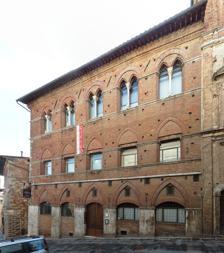
Building: Museo Civico di Montepulciano
Country: Italy
Year built: 1954
Museum in Montepulciano, Italy Museo Civico di Montepulciano The Museo Civico di Montepulciano , also known as the Museo Civico Pinacoteca Crociani ,  is the town or comune art gallery and museum. It is housed in the medieval Palazzo Neri Orselli , a 14th-century structure located on Via Ricci #10, corner with Via Talosa, in the center of the town of Montepulciano , in the Province of Siena , region of Tuscany , Italy. The museum was founded in 1954. History The collection includes archeologic works and lapidary inscriptions from the region. The art gallery originated with a donation to the commune in 1859 of the collection of Francesco Crociani. It was complemented since then by works from various sources including closed ecclesiastical institutions. Among the masterpieces in the collections is a 13th-century St Francis of Assisi by Margaritone d’Arezzo ; a Madonna and Child with two Angels attributed to a 14th-century follower of Duccio da Buoninsegna called the “ Master of Badia a Isola ”; a Coronation of the Virgin by Jacopo di Mino del Pellicciaio ; a Nativity by Benvenuto di Giovanni ; a Crucifixion by Filippino Lippi ; an Allegory of the Immaculate Conception with Saints by Giovanni Antonio Lappoli ; a Holy Family with young St John the Baptist by il Sodoma ; an Enthroned Madonna and Child derived from the church of Santa Lucia and painted by Luca Signorelli ; a Sant’Agnese Segni with a Model of the City of Montepulciano attributed to Domenico Beccafumi ; a Portrait of the Blessed Caterina De' Ricci attributed to Giovanni Battista Naldini ; a Children playing with Cat attributed to Abraham Bloemart ; and a Portrait of a Nobleman (presumed to be Scipione Caffarelli Borghese ) and attributed to Caravaggio . Other works in Pinacoteca Still life of mushrooms and vegetables by Nicola van Houbraken Annunciation to the Shepherds attributed to Livio Mehus Triumph of Joseph attributed to Pietro Sorri Holy Family and Young St John attributed to Polidoro da Lanciano Madonna and Child, Angel with fruit basket attributed to Sebastiano Bastianino Girl with cymbal attributed to Antonio Amorosi Portraits attributed to Antonio Franchi , Carlo Maratta , Alessandro Allori , and Tiberio Titi Portrait of Violante di Baviera by Bartolomeo Mancini Portrait of Maria Maddalena Baroni de' Siri by Benjamin von Block Mystical Marriage of St Catherine with St Francis, John the Baptist, St Bernard by Bicci di Lorenzo Portrait of Eleonora Garcia Toledo by studio of Francesco Brina Parable of the Rich Man by studio of Francesco Bassano the Younger (the biblical Rich man and Lazarus ) Portrait of a Knight of Malta by studio of Franz Pourbus the Younger Portrait of Gentleman by studio of Giusto Suttermans Adoration by Shepherds by studio of Hans von Aachen Moses as a child before Pharaoh by studio of Pier Dandini Madonna and Child by studio of Raffaellino del Garbo Portrait of Primicerio Francesco Crociani by Candido Sorbini and studio Kitchen Interior by Carlo Antonio Crespi Portici sul mare by follower of Agostino Tassi Landscape with Vocation of Peter by follower of Filippo Napoletano St Francis of Assisi by a follower of Francesco Traini Madonna and Child (da Raffaello) by studio of Lorenzo Costa Madonna of the Humility, John the Baptist, St Blaise and Holy King attributed to Cristoforo di Bindoccio Still life with musical instruments (1712) by Cristoforo Munari Allegory by Gioacchino Crovatto Two Landscapes with shepherdesses by Ernest Daret Ex-voto for Miracle the Lightning bolt of August 28, 1671 at Salone del palazzo Comunale , anonymous Gesù Bambino dormiente con la croce attributed to Marcantonio Franceschini St Catherine of Alexandria by Francesco Curradi Sophonisba by Francesco Botti Portrait of Francesco Carletti by François Xavier Fabre Portrait of Luigi Chiarini (abbot) by Tebaldo Fumi Portrait of Count Giovanni Angelo Bastogi by G. Comandoli Venus and Amore by Antonio Domenico Gabbiani Holy Family and Young St John the Baptist attributed to Giacinto Gimignani Santa Maria Maddalena penitente by Giovanni Antonio Galli lo Spadarino Baptism by Giovanni Balducci Fortress of Montepulciano by Italiano Zecchi Serenade with dancers and musicians by Jan Miel Landscape with fiume e figure by Jan Frans van Bloemen (Orizzonte) Crucifixion by Luca di Tommé Landscape with Roman Ruins by follower of Gaspar Dughet Portrait of Nicola Cerbara by Torquato Mazzoni Still-life of mushrooms and vegetables by Nicola van Houbraken St Clare by Nicolò Betti St Jerome in Desert by Palma il Giovane References